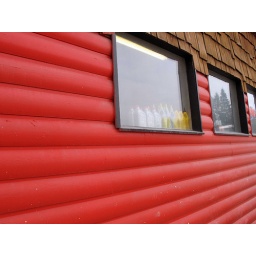
Detail photo of the side of the building right next door to the Quicklube Powerwash in Bigfork, Montana.